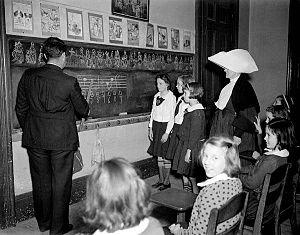
Un cours de musique ou leçon de musique est un apprentissage de la musique dispensé par un professeur de musique.